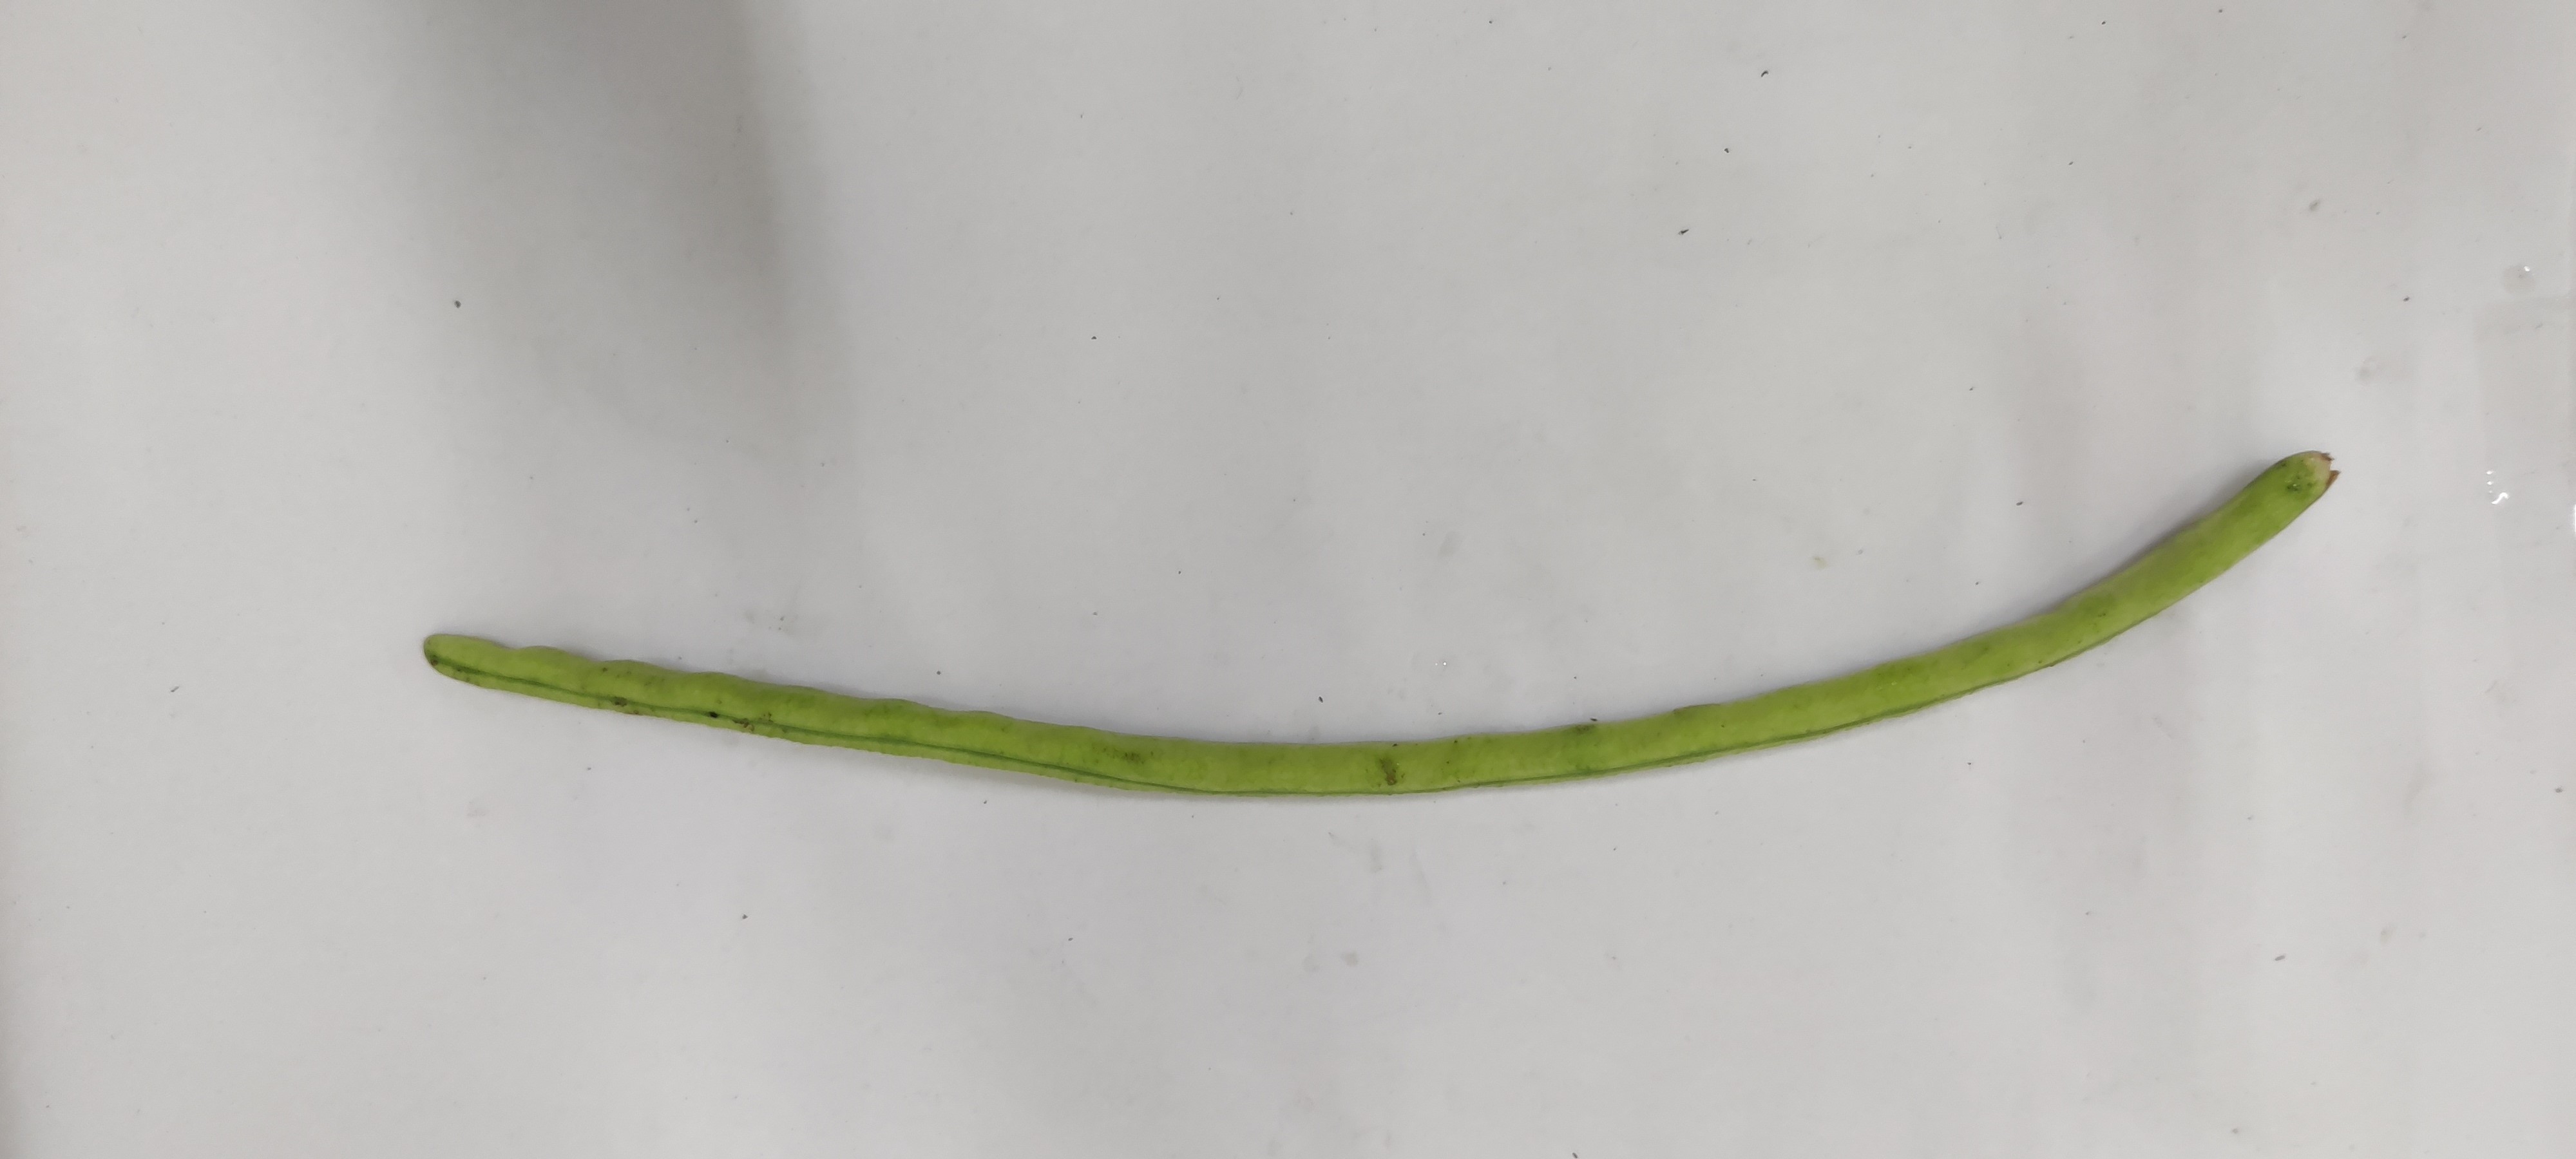
Crop: Cowpea
Condition: Fresh